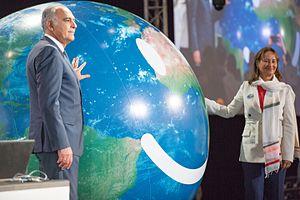
La Conférence de Marrakech a eu lieu du 7 au 18 novembre 2016 à Bab Ighli à Marrakech, au Maroc.